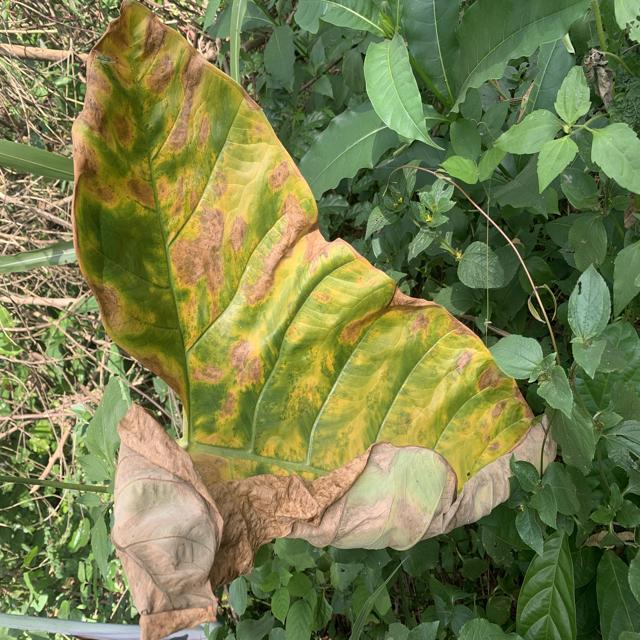
Label: Late_Blight